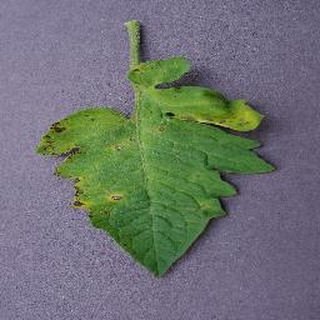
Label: tomato_septoria_leaf_spot